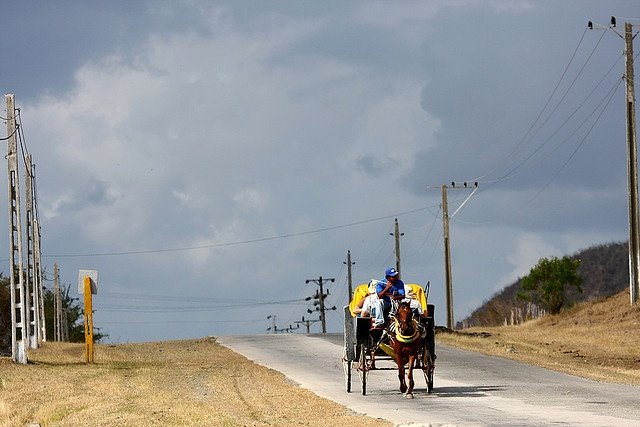
A man riding a horse carriage on a road.
A horse drawn carriage riding down a rural country road.
A man with his belongings riding in a horse drawn wagon.
A man riding in a buggy with one brown horse.
A man on horse and buggy going down a road.